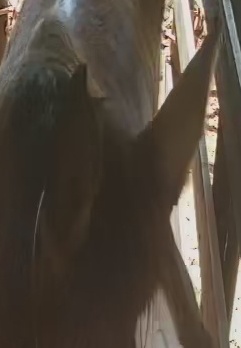
Face region: ears (position_of_ears)
Pain indicator: not_present